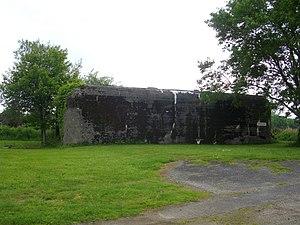
Bunker sur l'aérodrome de Vannes-Monterblanc (Morbihan, France)
Monterblanc [mɔ̃tɛʁblɑ̃] est une commune française située dans le canton d'Elven et le département du Morbihan, en région Bretagne.